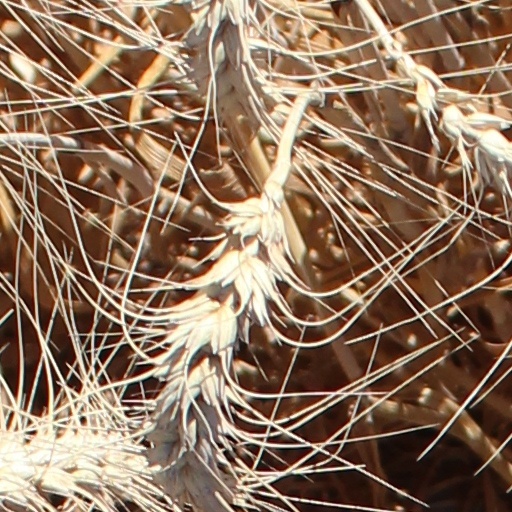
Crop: wheat